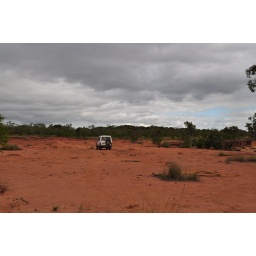
Our four-wheel utes (utility vehicle) in the red sand of the outback.